USS Maryland (BB-46)

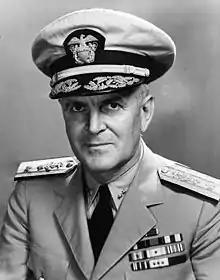
Rear Admiral Harry W. Hill, who used "Maryland" as his flagship during the Battle of Tarawa

Departing the Hawaiian Islands on 20 October 1943 for the South Pacific, "Maryland" became flagship for Rear Admiral Harry W. Hill's V Amphibious Force and Southern Attack Force in the Gilbert Islands Invasion. Also aboard her were Major General Julian C. Smith, commander of 2nd Marine Division, and Colonel Evans Carlson, commander of Carlson's Raiders. "Maryland" returned to Efate Island staging area, where she joined a large task force preparing for an assault on Tarawa.